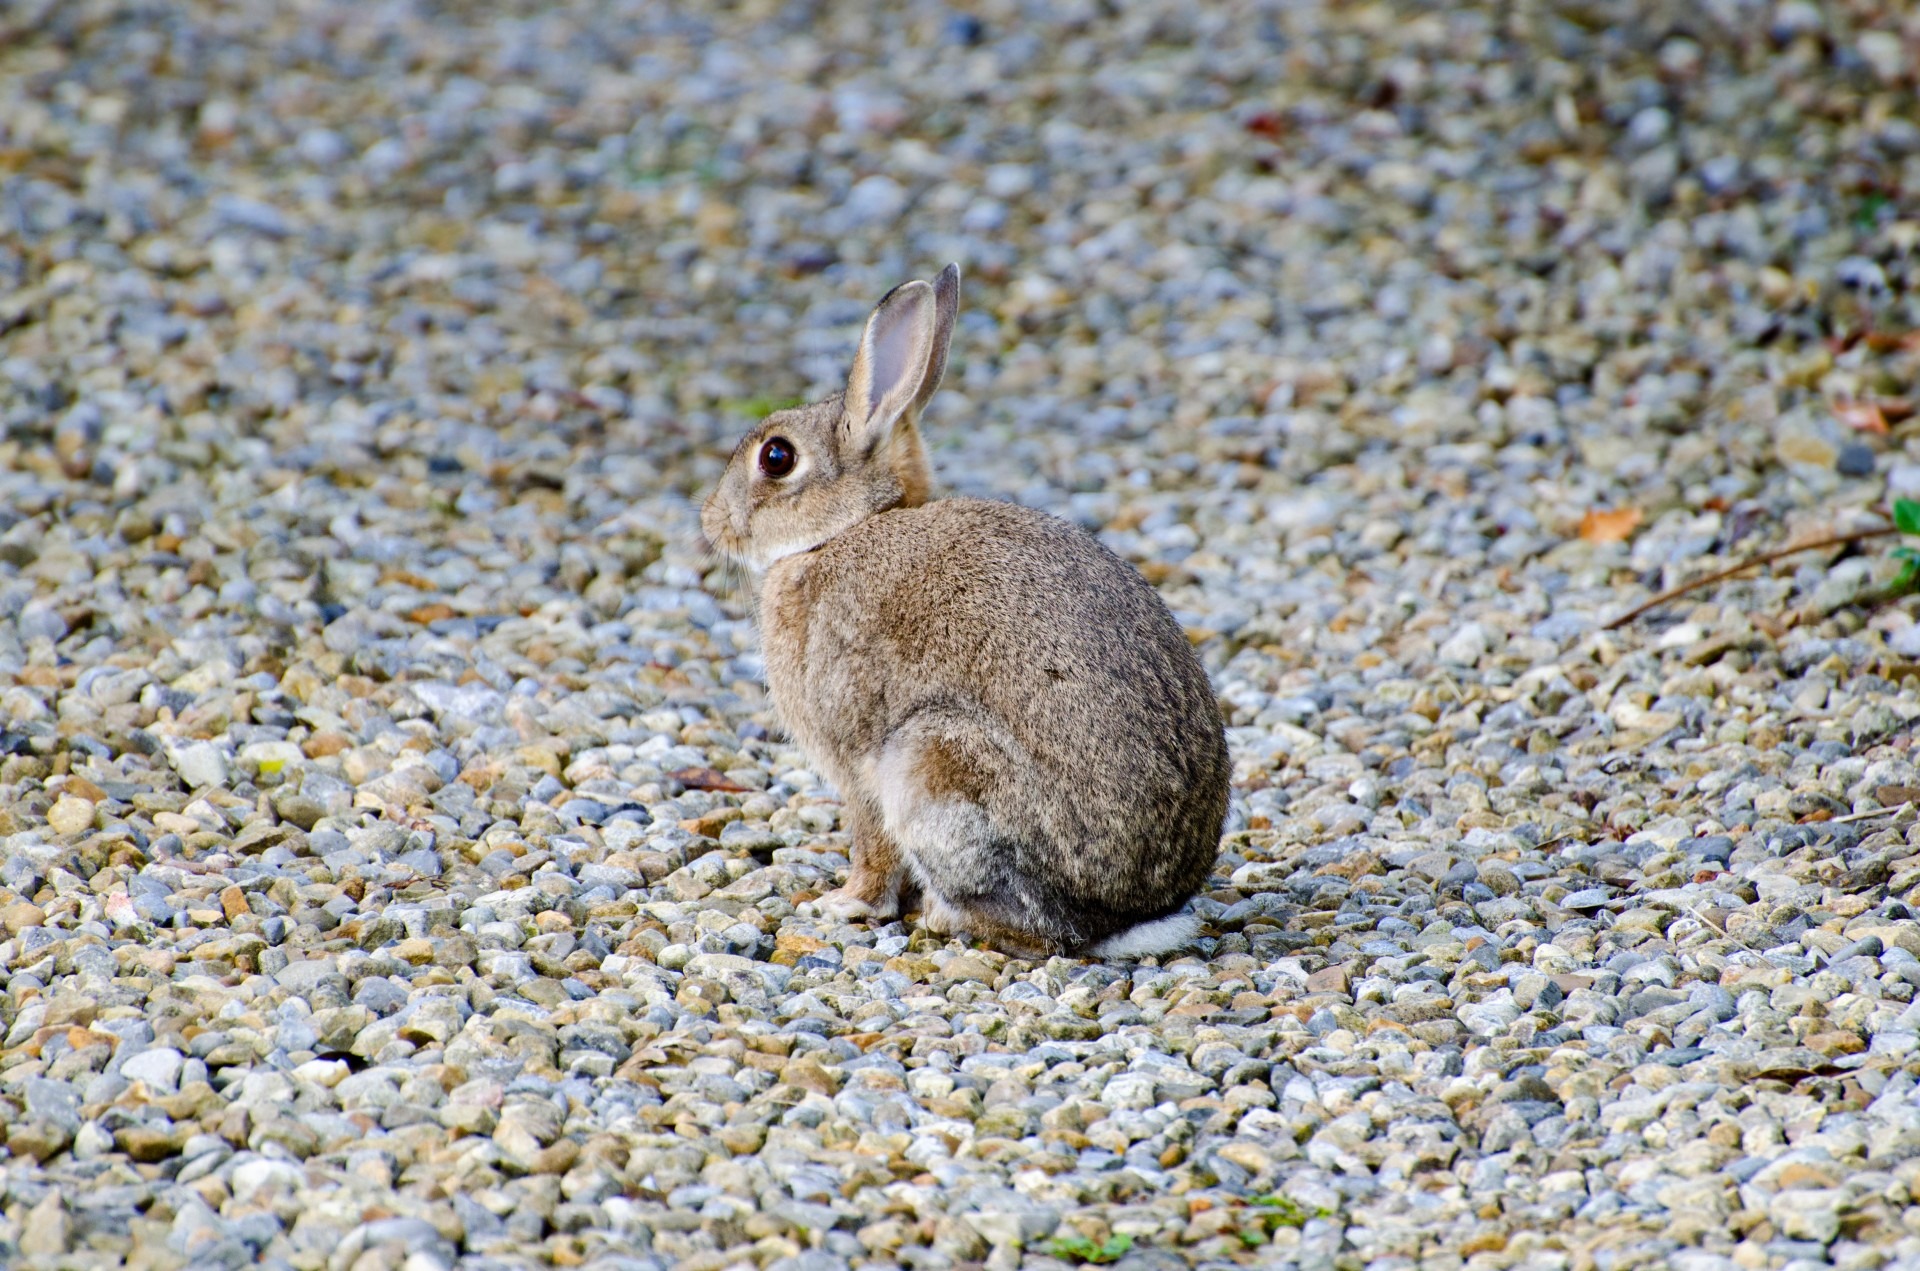
nature, grass, animal, wildlife, brown, mammal, gray, squirrel, fauna, rabbit, hare, vertebrate, easter, bunny, munch, domestic rabbit, rabits and hares